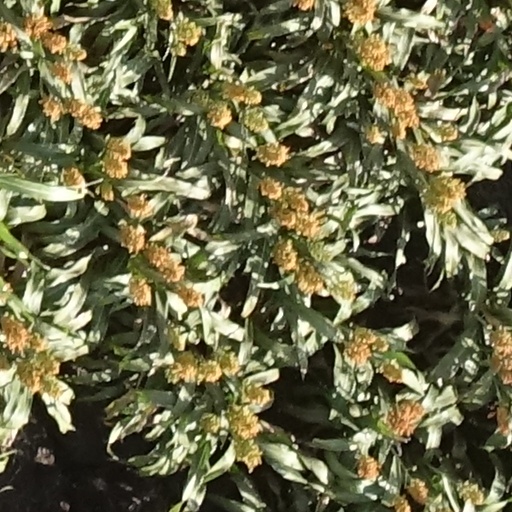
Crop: sorghum